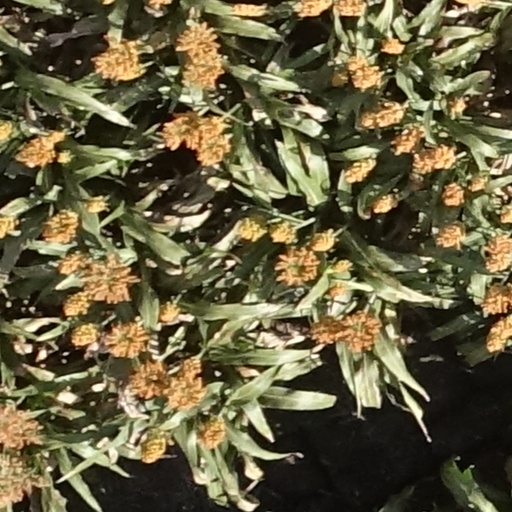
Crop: sorghum